Francis Graham Crookshank

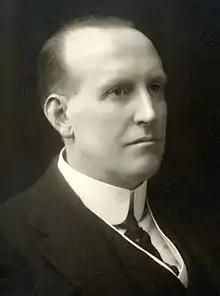
Crookshank in 1934

Francis Graham Crookshank (1873, Wimbledon – 27 October 1933, Wimpole Street, London) was a British epidemiologist, and a medical and psychological writer, and Fellow of the Royal College of Physicians.